Jar (pelike) with Odysseus and Elpenor

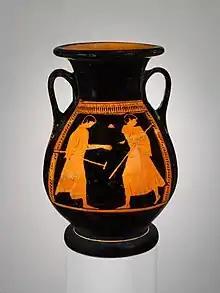
Terracotta pelike jar created in Attica in 430. It is not the pelike that this article is describing, but it is a similar shape.

There were many features used by the Lyakon Painter to depict the mythological scene on this pelike.